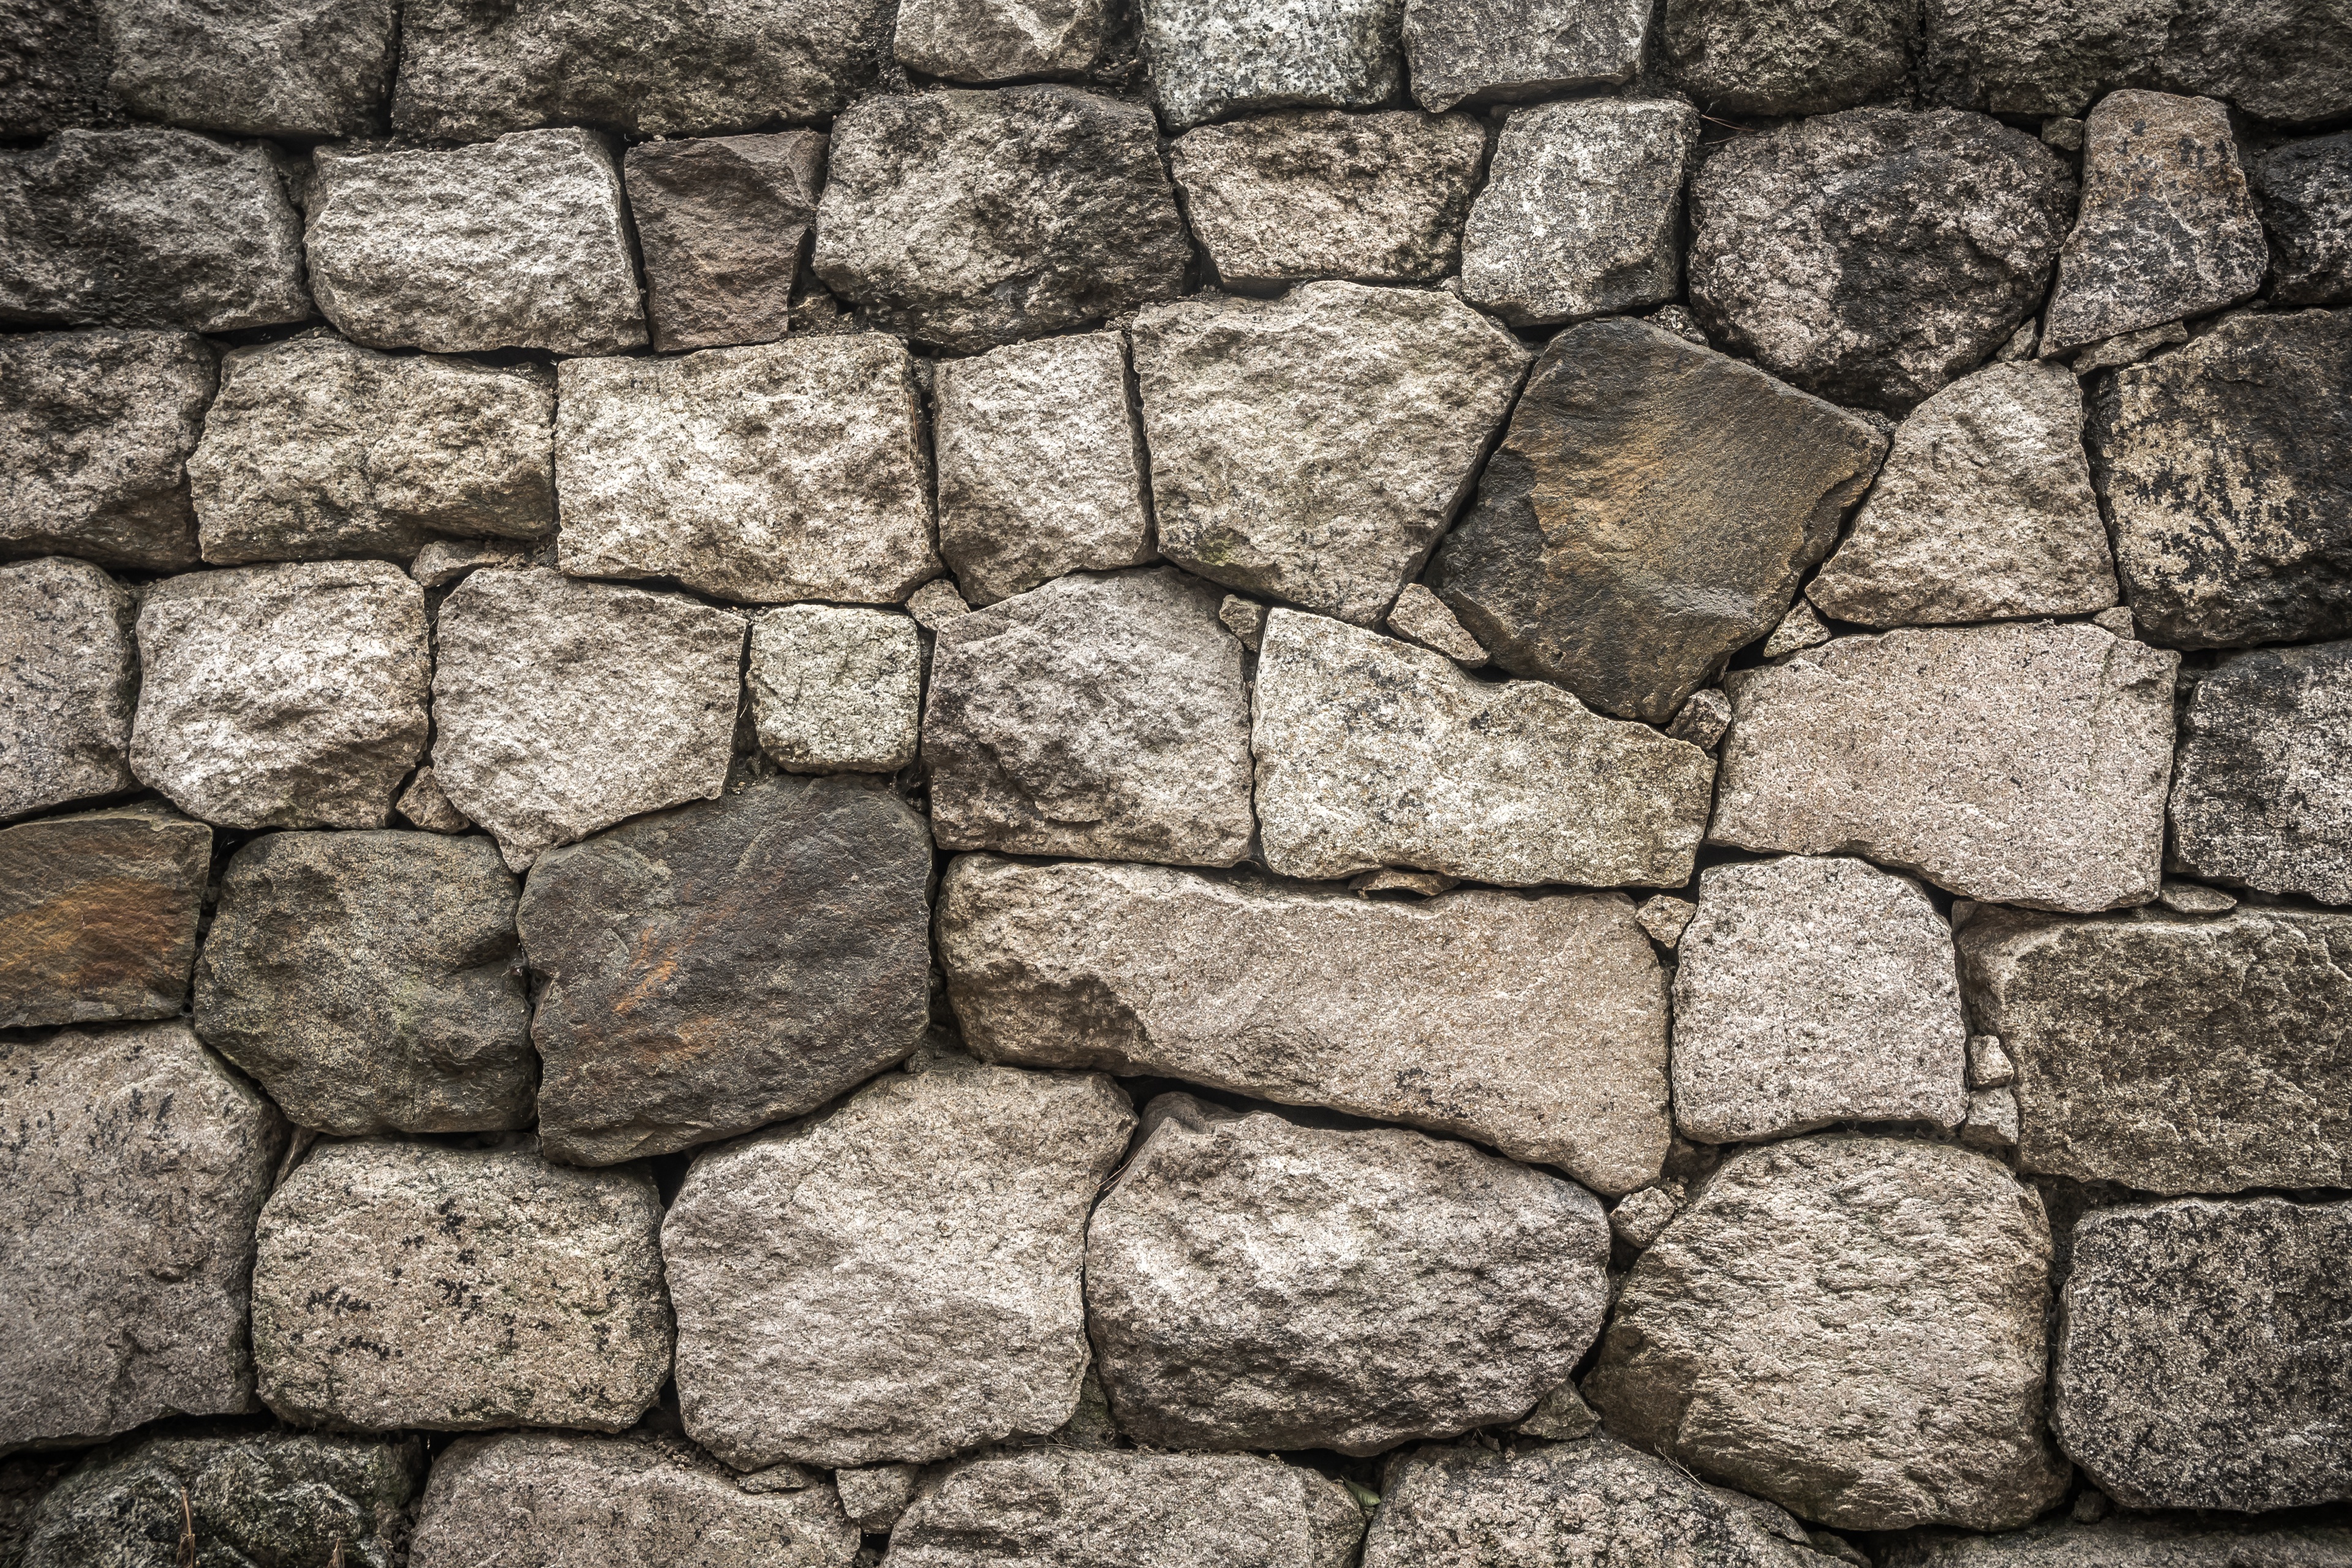
rock, black and white, texture, floor, building, cobblestone, wall, stone, asphalt, construction, pattern, soil, stone wall, monochrome, brick, material, grey, background, design, flooring, damme, road surface